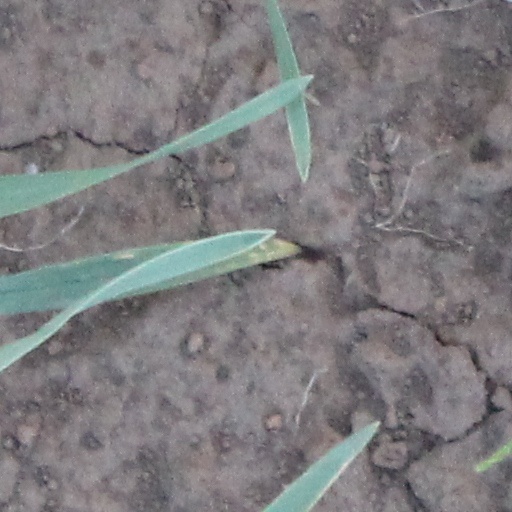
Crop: wheat